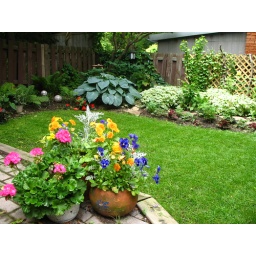
And the clay pot with painted flowers was rescued off the sidewalk in Georgetown.